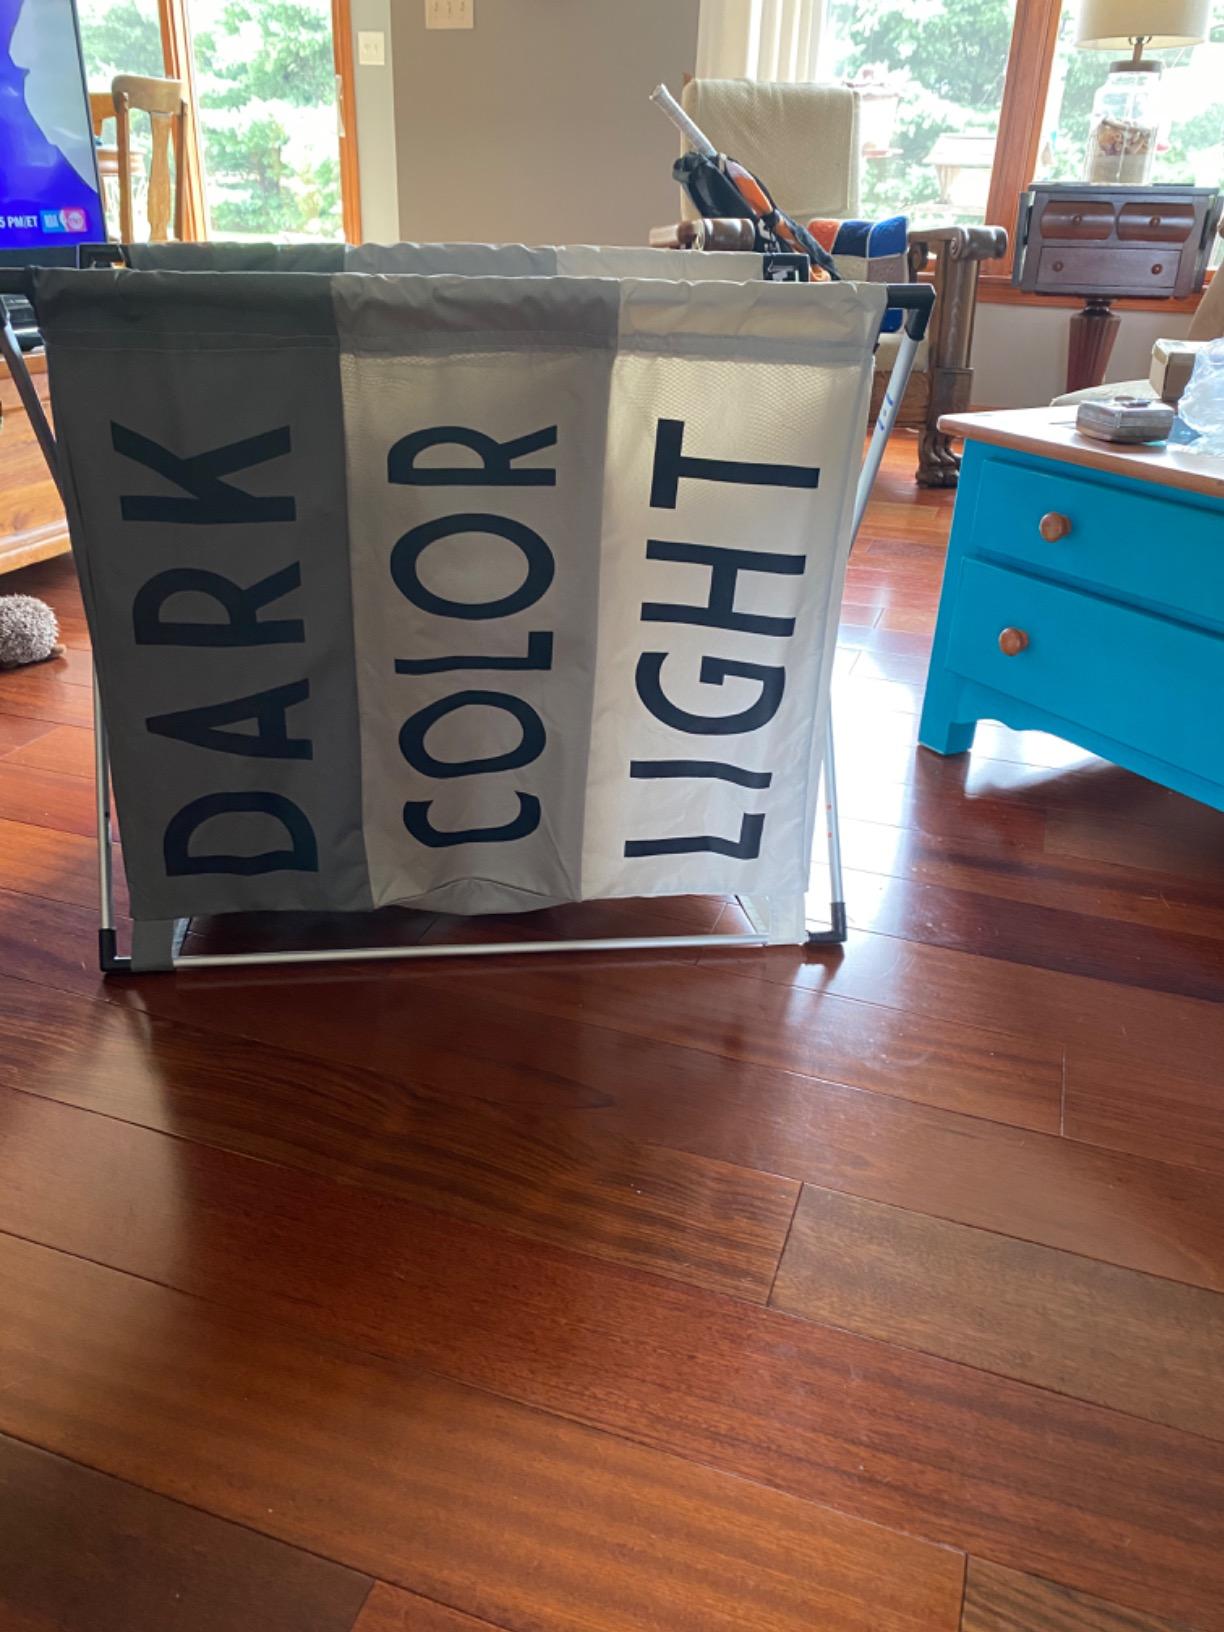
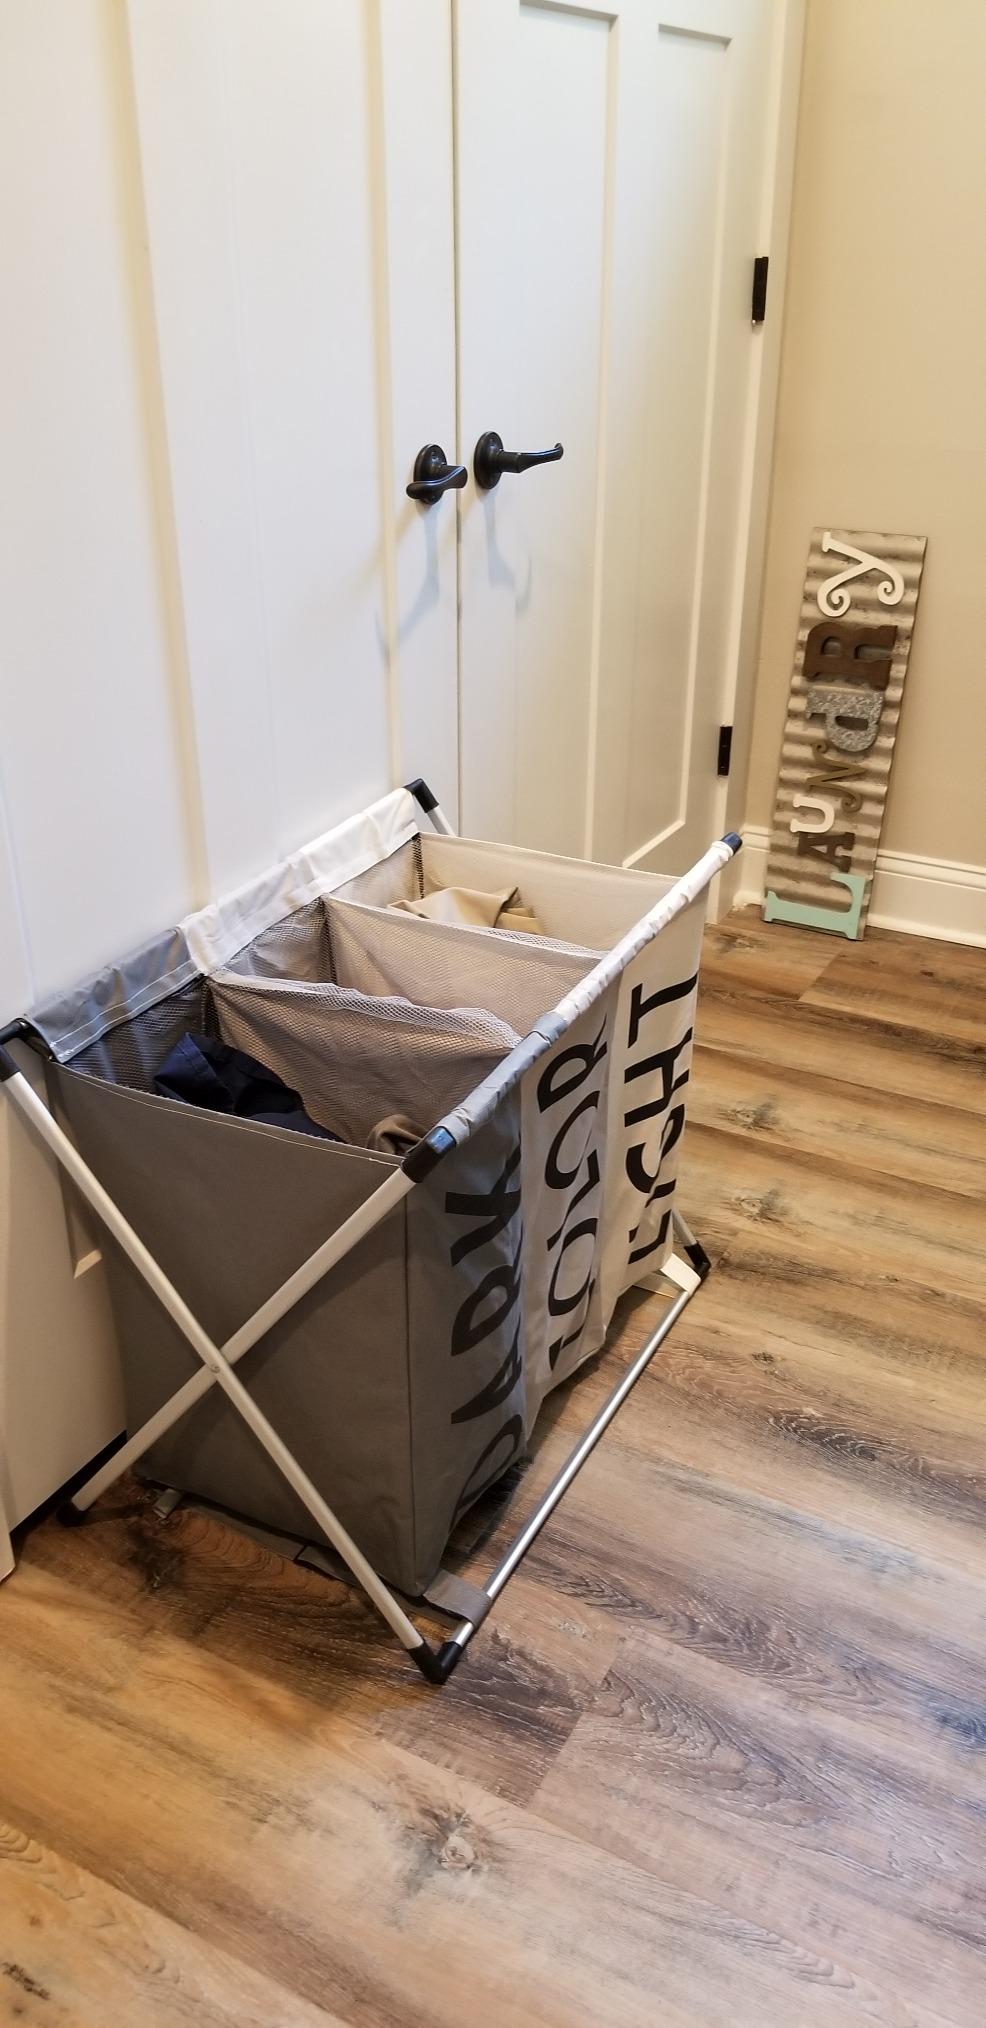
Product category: items_hamper
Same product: yes